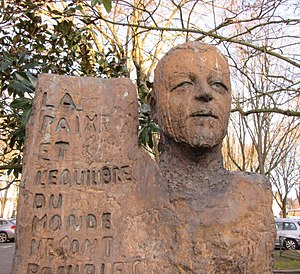
Robert Buron / Fotografier
Robert Albert Gaston Buron var en fransk økonom, politiker og borgmester.